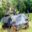
Label: tank